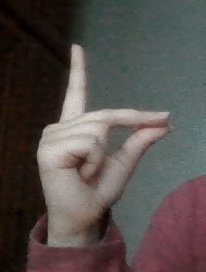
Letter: ta